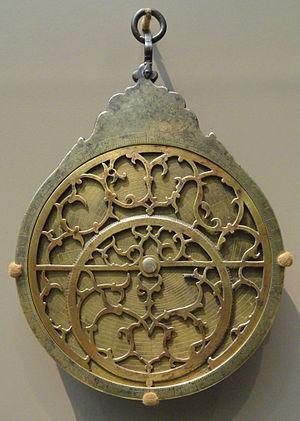
Seydi Ali Reis, parfois écrit Sidi Ali Reis ou Sidi Ali Ben Hossein, est un amiral de la marine ottomane. Reis est un titre de fonction. Il est connu pour ses campagnes en Méditerranée mais surtout pour sa contribution aux expéditions ottomanes dans l'océan Indien ; il a raconté son périple de l'Irak ottoman à l'Inde moghole et son retour à Constantinople en 1557 dans le Miroir des pays, un des premiers récits de voyage de la littérature turque. Il a aussi écrit plusieurs ouvrages techniques de navigation, géographie et astronomie.
L'astrolabe planisphérique, communément appelé astrolabe, est un instrument astronomique d'observation et de calcul analogique. Instrument aux fonctions multiples, il permet notamment de mesurer la hauteur des étoiles, dont le Soleil, et ainsi de déterminer l'heure de l'observation et la direction de l'astre. Sa conception, dont les origines remontent à l'Antiquité, perfectionnée par les civilisations arabes, s'appuie sur une projection plane de la voûte céleste et de la sphère locale, dite projection stéréographique.